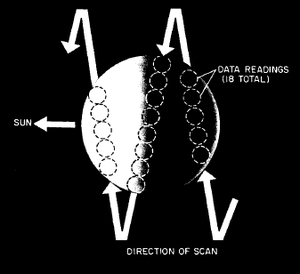
Balayages radiométriques de Vénus par Mariner 2 Malgré le dysfonctionnement du système de balayage, la sonde fit trois passes sur le disque planétaire, par chance sur la face obscure, le terminateur et la face éclairée, fournissant 1/5 des mesures espérées
Mariner 2, ou Mariner-Venus 1962, ou parfois Mariner R-2, est une sonde spatiale de la NASA ayant survolé la planète Vénus. Elle est la première à réussir sa mission dans le programme Mariner, Mariner 1 dont elle est la copie, et détruite au lancement un mois auparavant. Elle est également la première sonde à survoler avec succès une autre planète, la sonde soviétique Venera 1 lancée en 1961 étant devenue muette peu après son lancement. La NASA choisi de mettre à l'écart la troisième sonde spatiale de la série prévue pour la période de lancement de 1964.